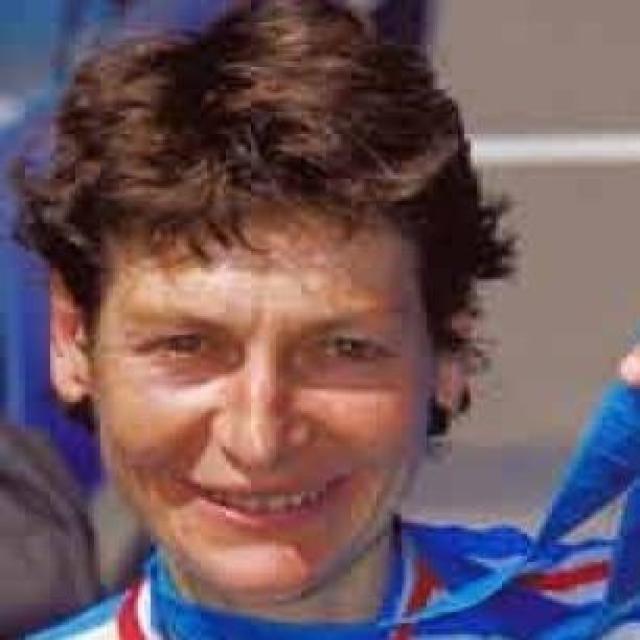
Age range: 45-64